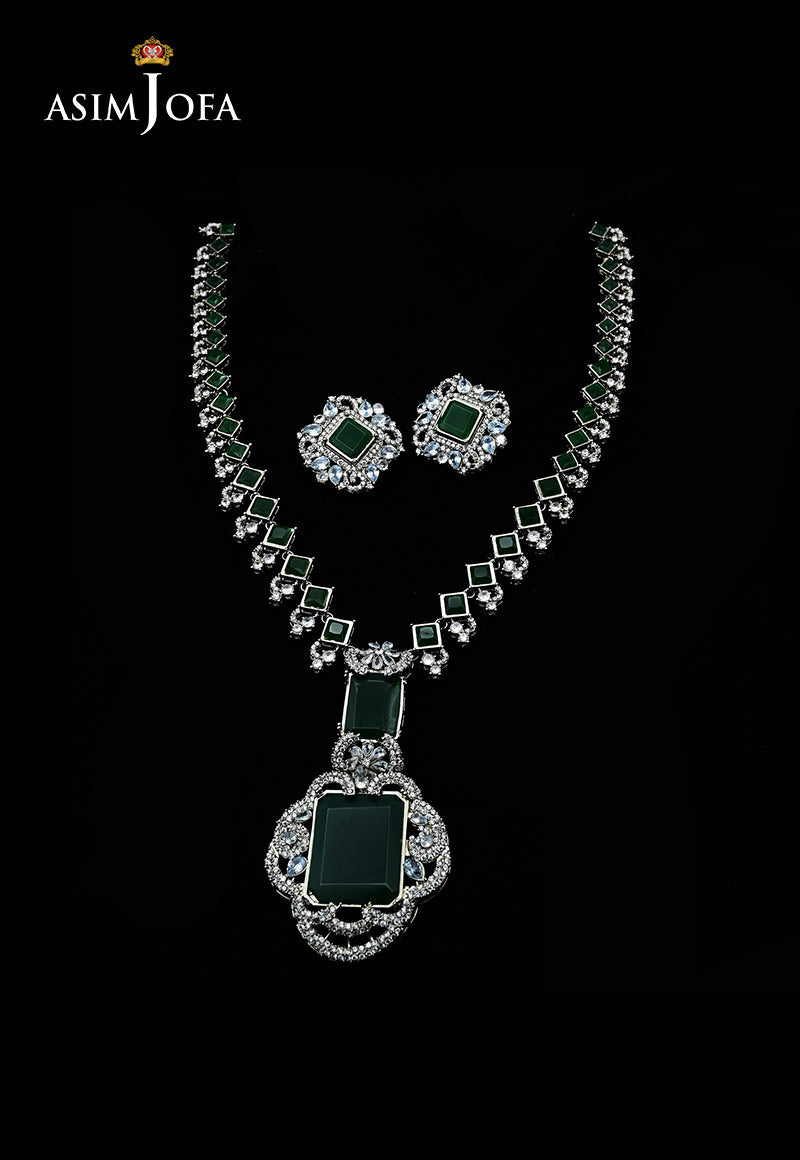
green onyx necklace and earring set